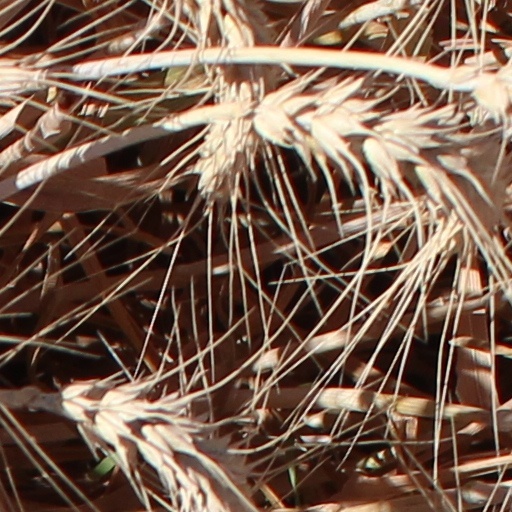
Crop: wheat